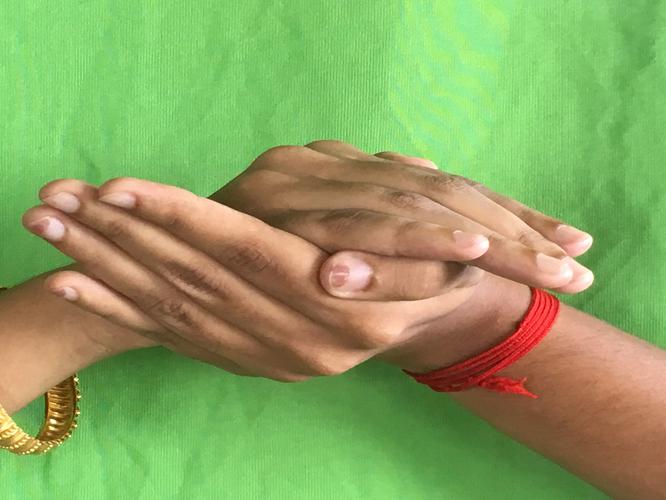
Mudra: Samputa
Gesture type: double_hand